Load Wedding

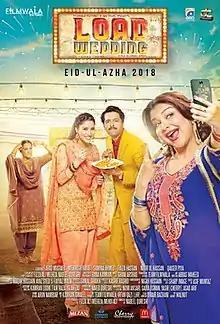
Film poster

Load Wedding is a 2018 Pakistani romantic comedy film, which is directed by Nabeel Qureshi and co-written and co-produced by Fizza Ali Meerza under the banner of Filmwala Pictures. The film stars Fahad Mustafa and Mehwish Hayat in lead roles. Released on Eid al-Adha; 22 August 2018, it was distributed by IMGC and Geo Films nationwide, and by Zee Studios internationally.